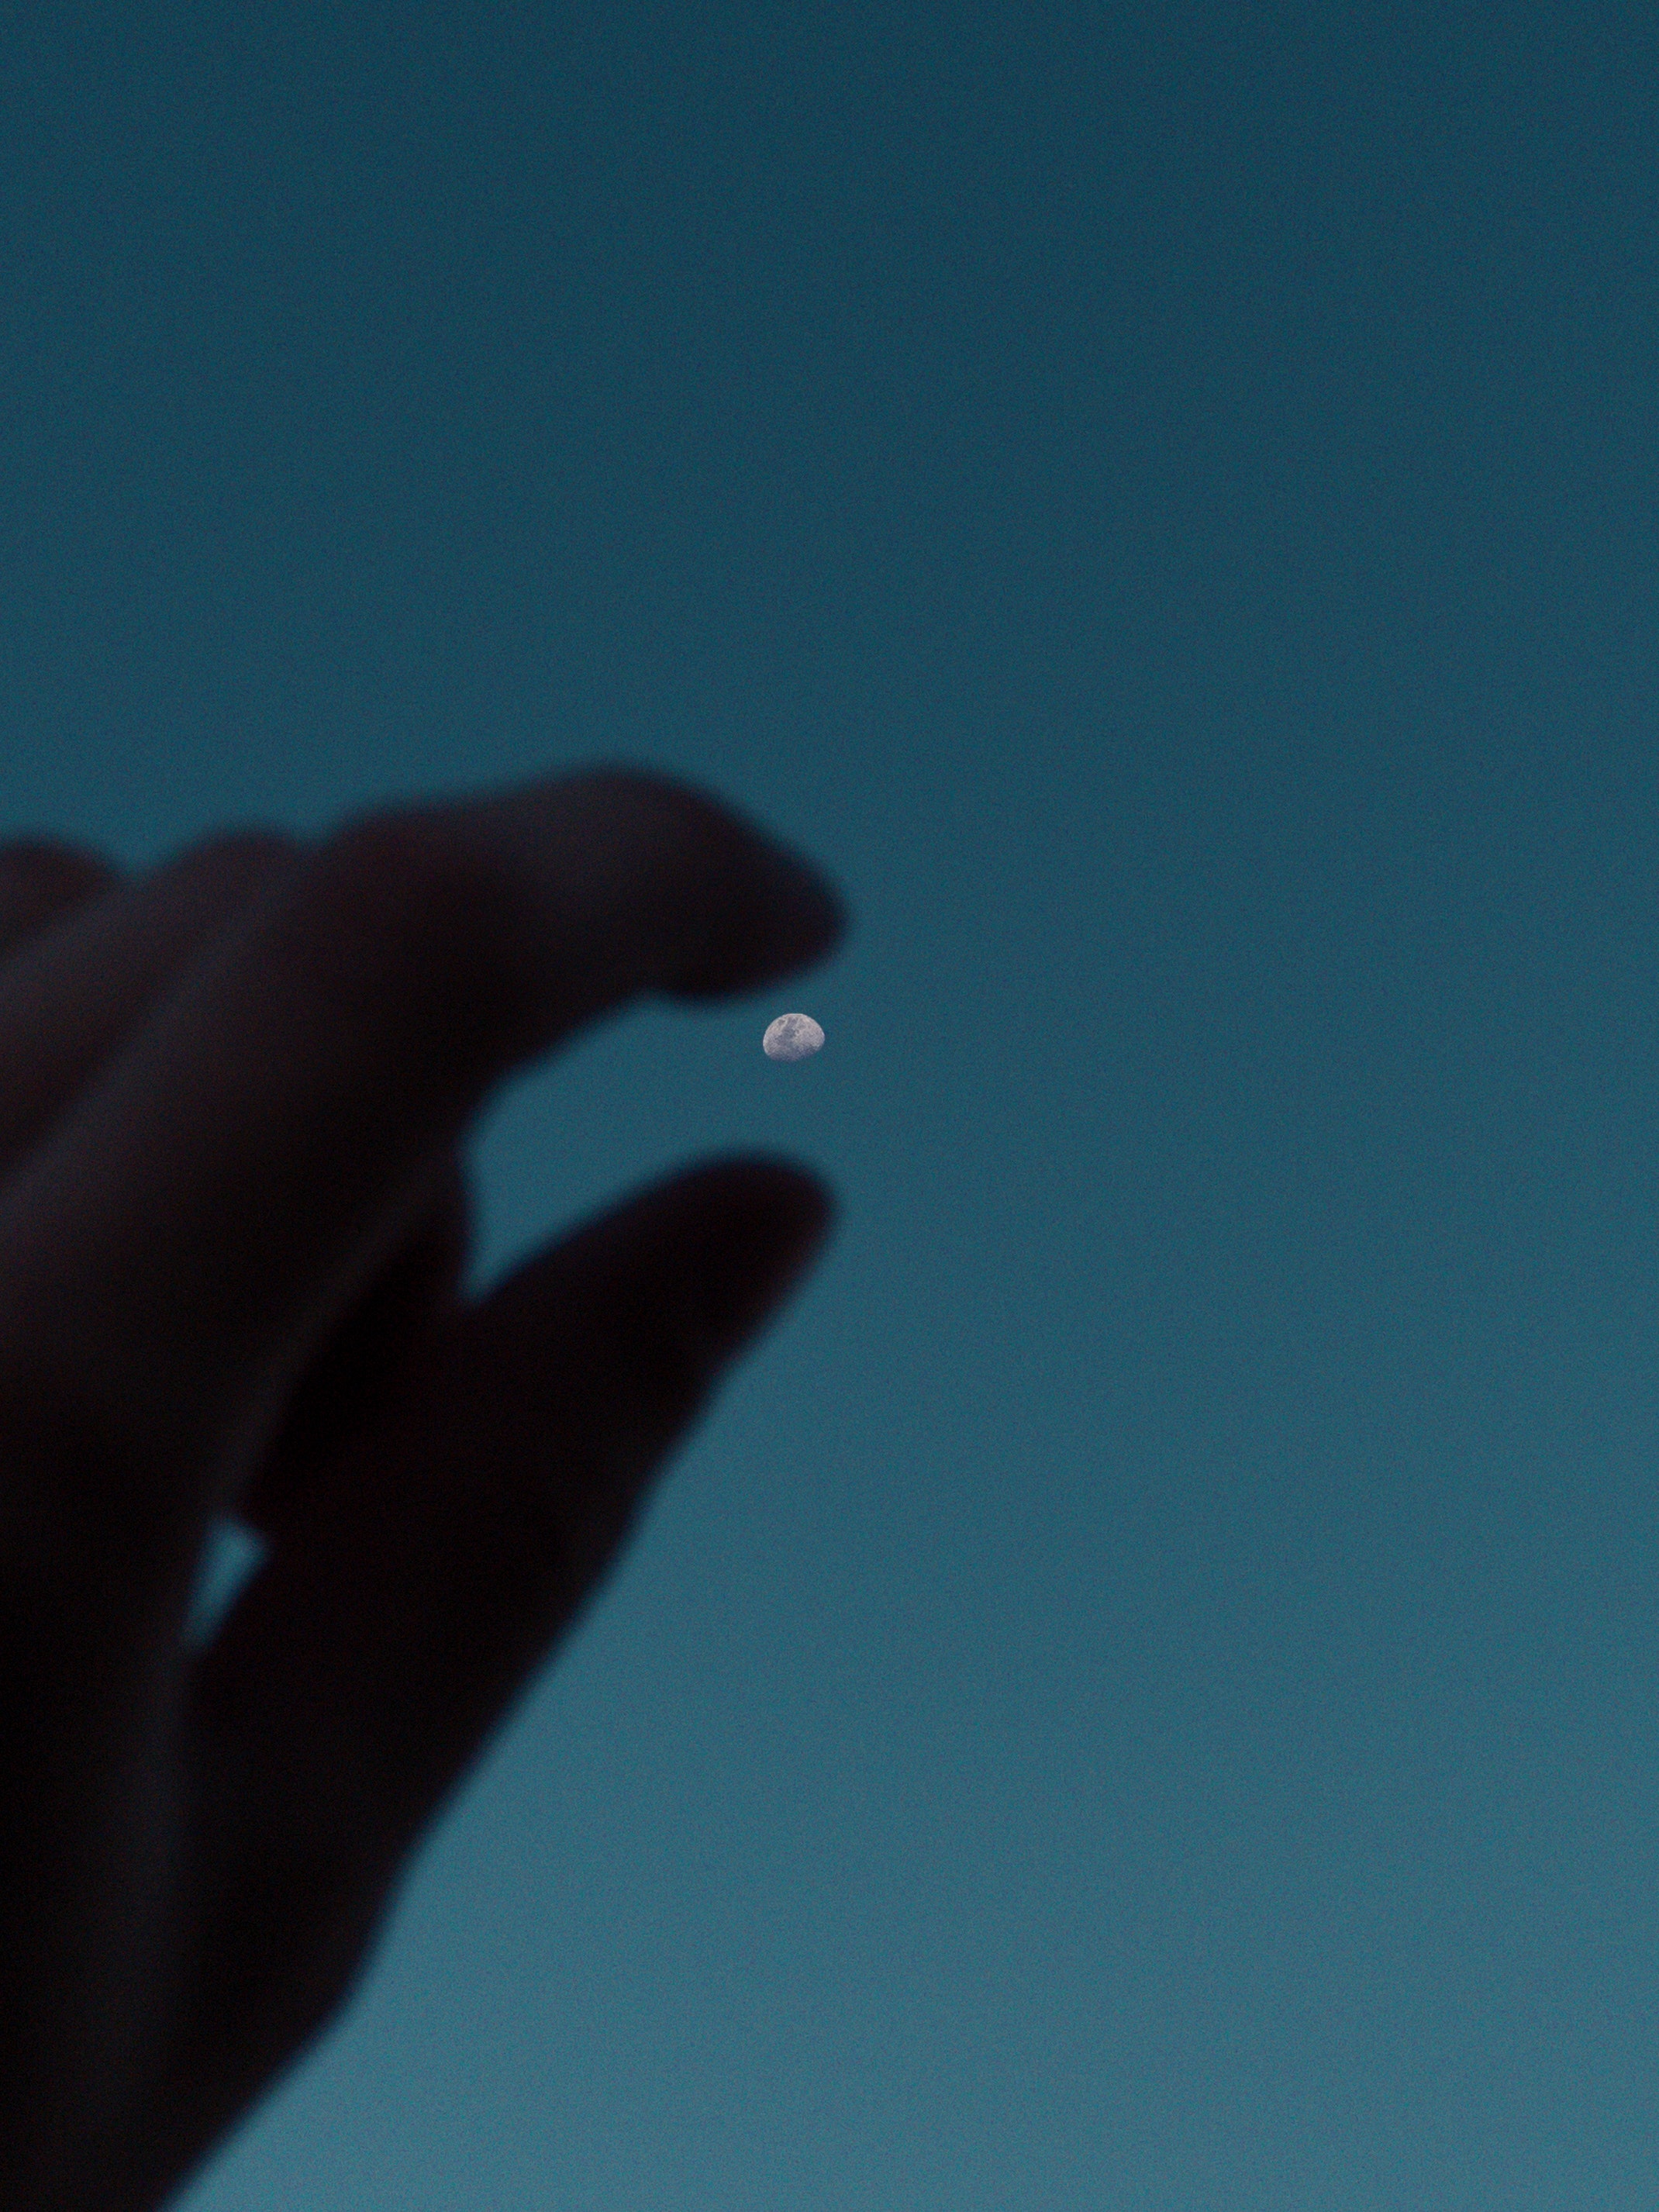
natural, crescent, sky, moon, gesture, astronomical object, moonlight, electric blue, midnight, symbol, celestial event, event, meteorological phenomenon, darkness, thumb, science, astronomy, eclipse, night